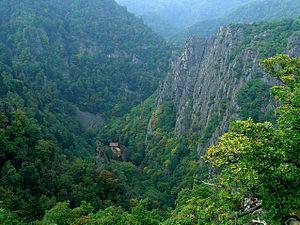
Le Harz, en français aussi le Hartz, est à la fois le nom donné à une région, à un district allemand, à un massif montagneux couvrant environ 2 000 km² au centre-nord de l’Allemagne et à la forêt qui le couvre ou le couvrait, parfois considérée comme une relique de la forêt hercynienne décrite par les auteurs antiques et médiévaux, elle-même relique de la forêt préhistorique européenne.
La Bode est une rivière qui se trouve au centre-nord de l'Allemagne. C'est un affluent de la Saale en Saxe-Anhalt, donc un sous-affluent de l'Elbe.